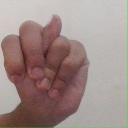
अक्षर: न